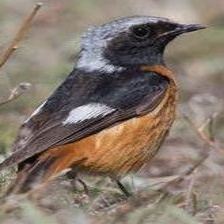
Species: DAURIAN REDSTART
Scientific name: PHOENICURUS AUROREUS